Park Hill Meetinghouse

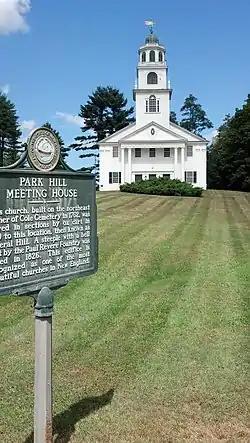
Park Hill Meetinghouse with New Hampshire Historical Marker No. 74 in the foreground

The Park Hill Meetinghouse is a historic meeting house on Park Hill in Westmoreland, New Hampshire. Built in 1764, and extensively restyled in the early 19th century, it is a fine example of Federal and Greek Revival architecture, influenced by the work of regionally prominent architect Elias Carter. The building was listed on the National Register of Historic Places in 1980. It is now owned by the Westmoreland Park Hill Meetinghouse and Historical Society.